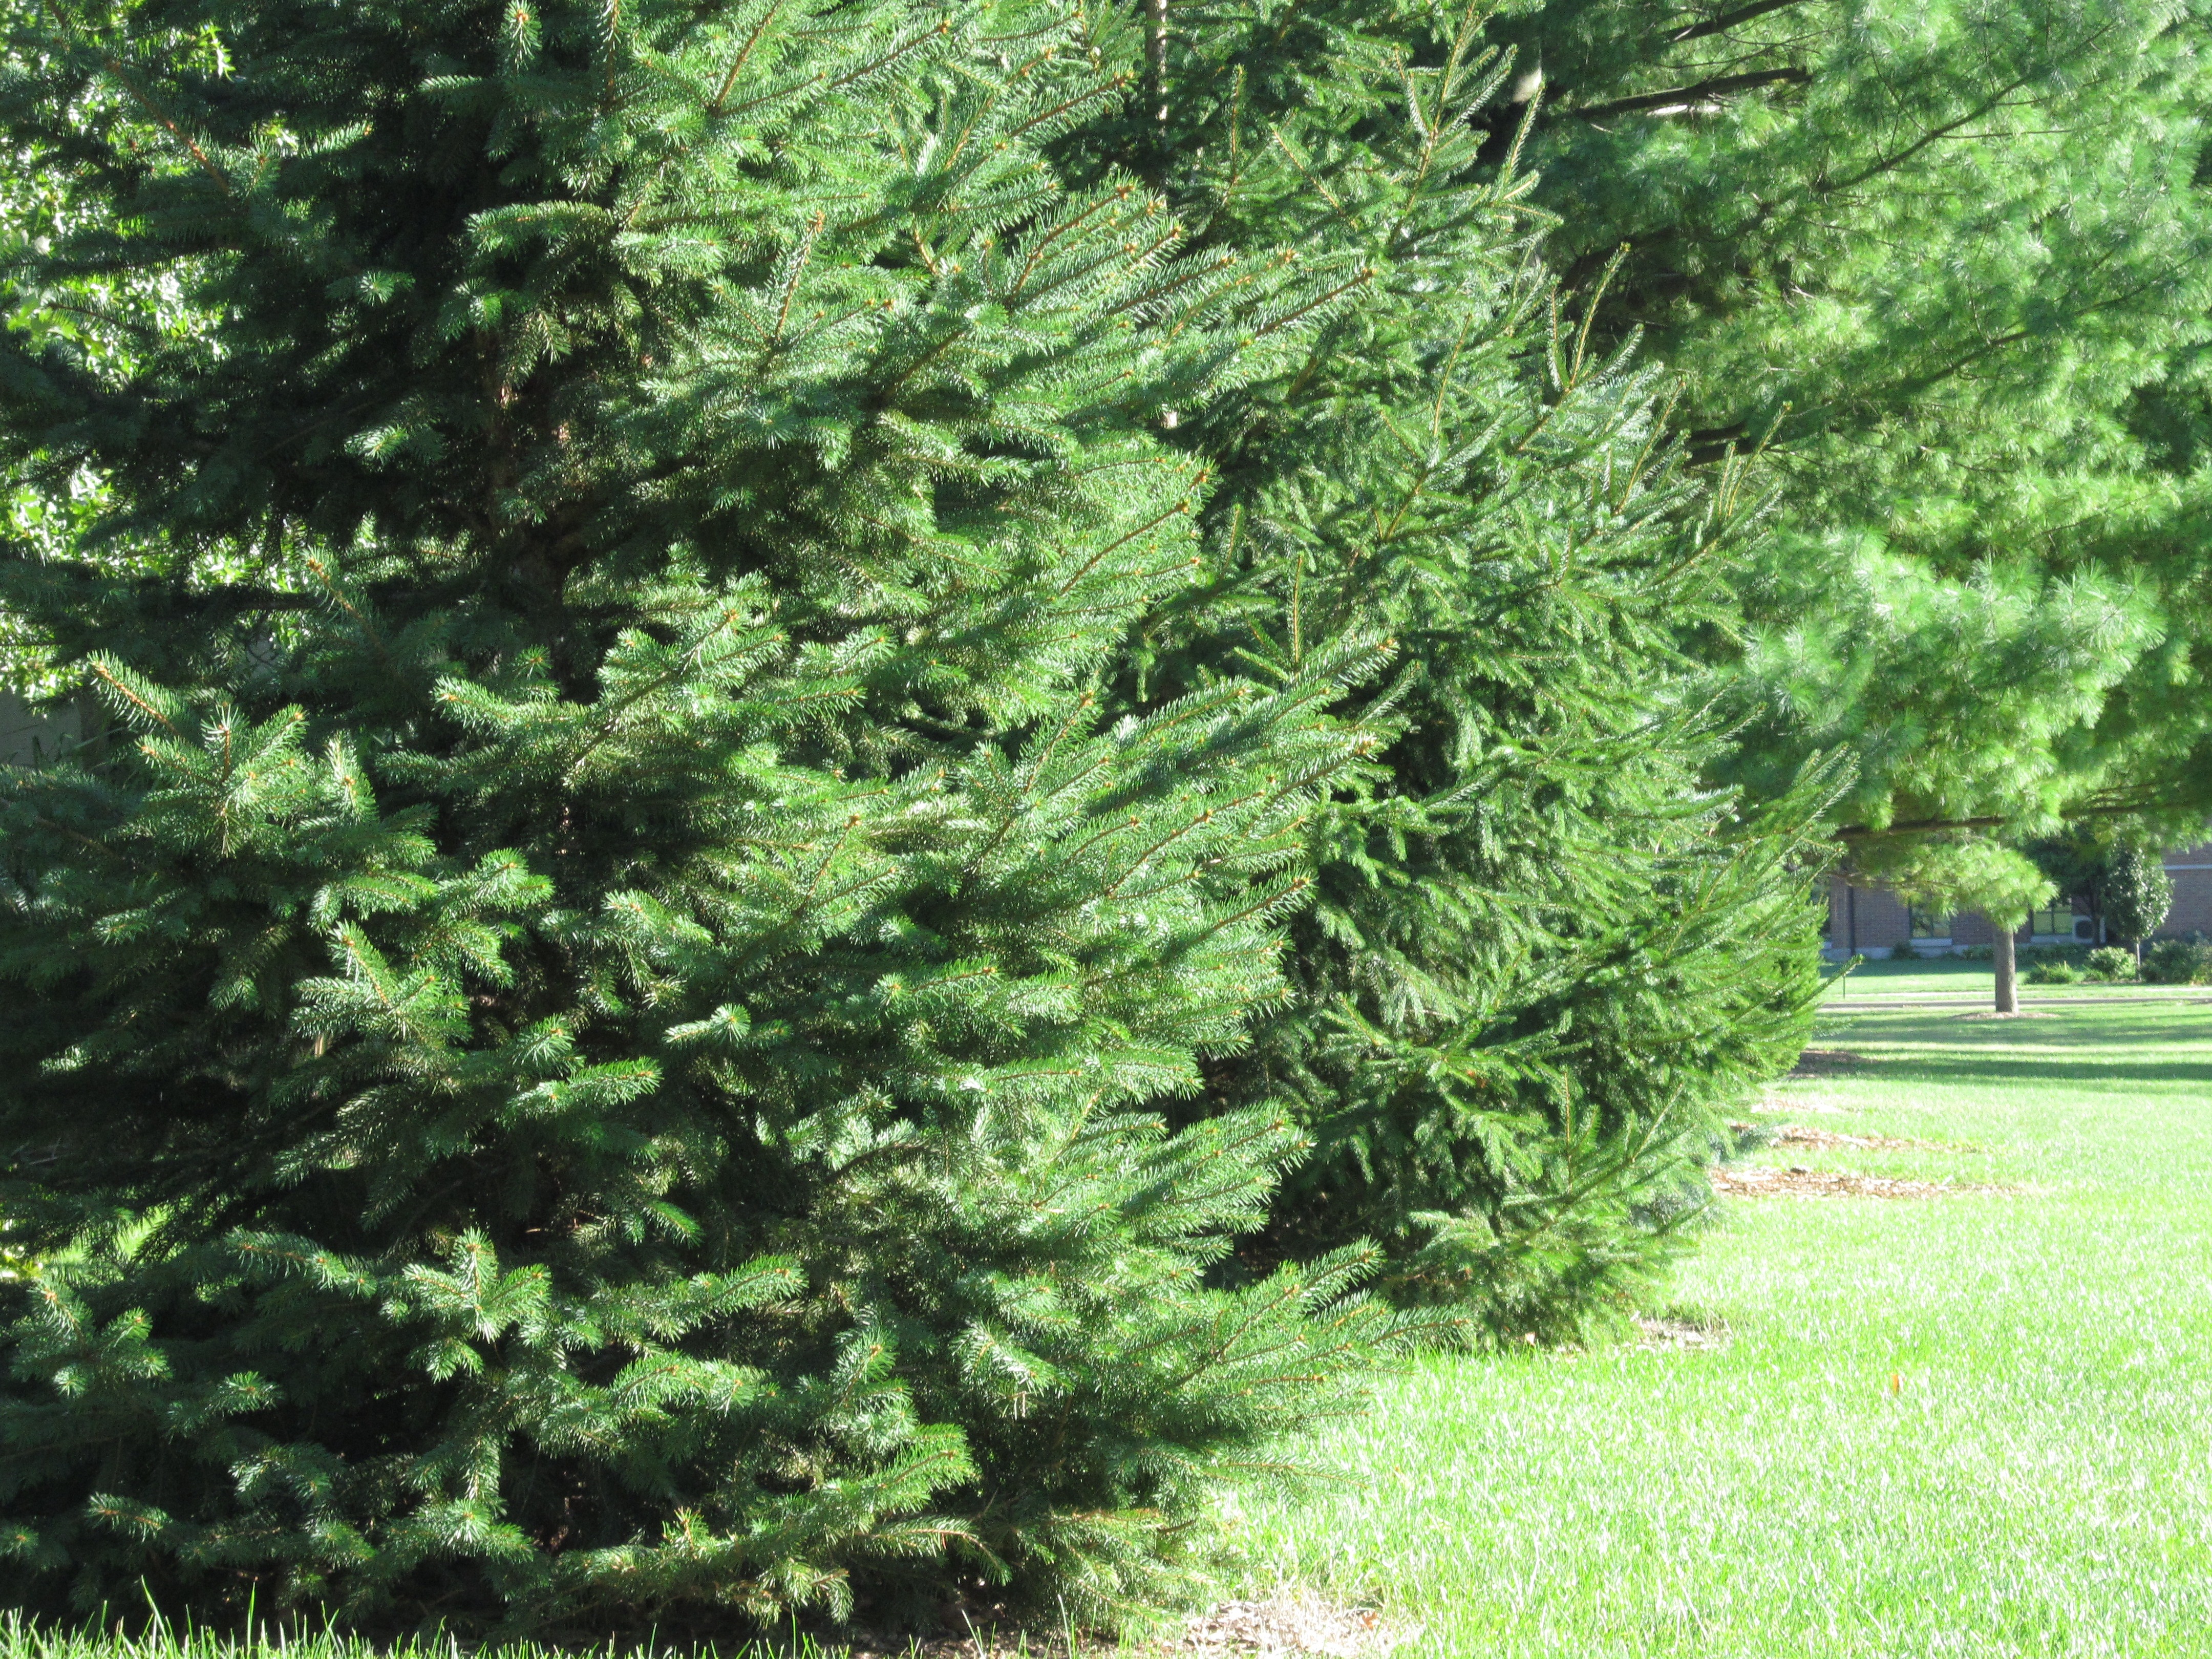
tree, nature, grass, branch, plant, pine, green, evergreen, fir, conifer, trees, spruce, shrub, needles, deciduous, evergreens, larch, ecosystem, pine needles, flowering plant, pine branch, biome, taxus baccata, pine family, woody plant, temperate broadleaf and mixed forest, temperate coniferous forest, land plant